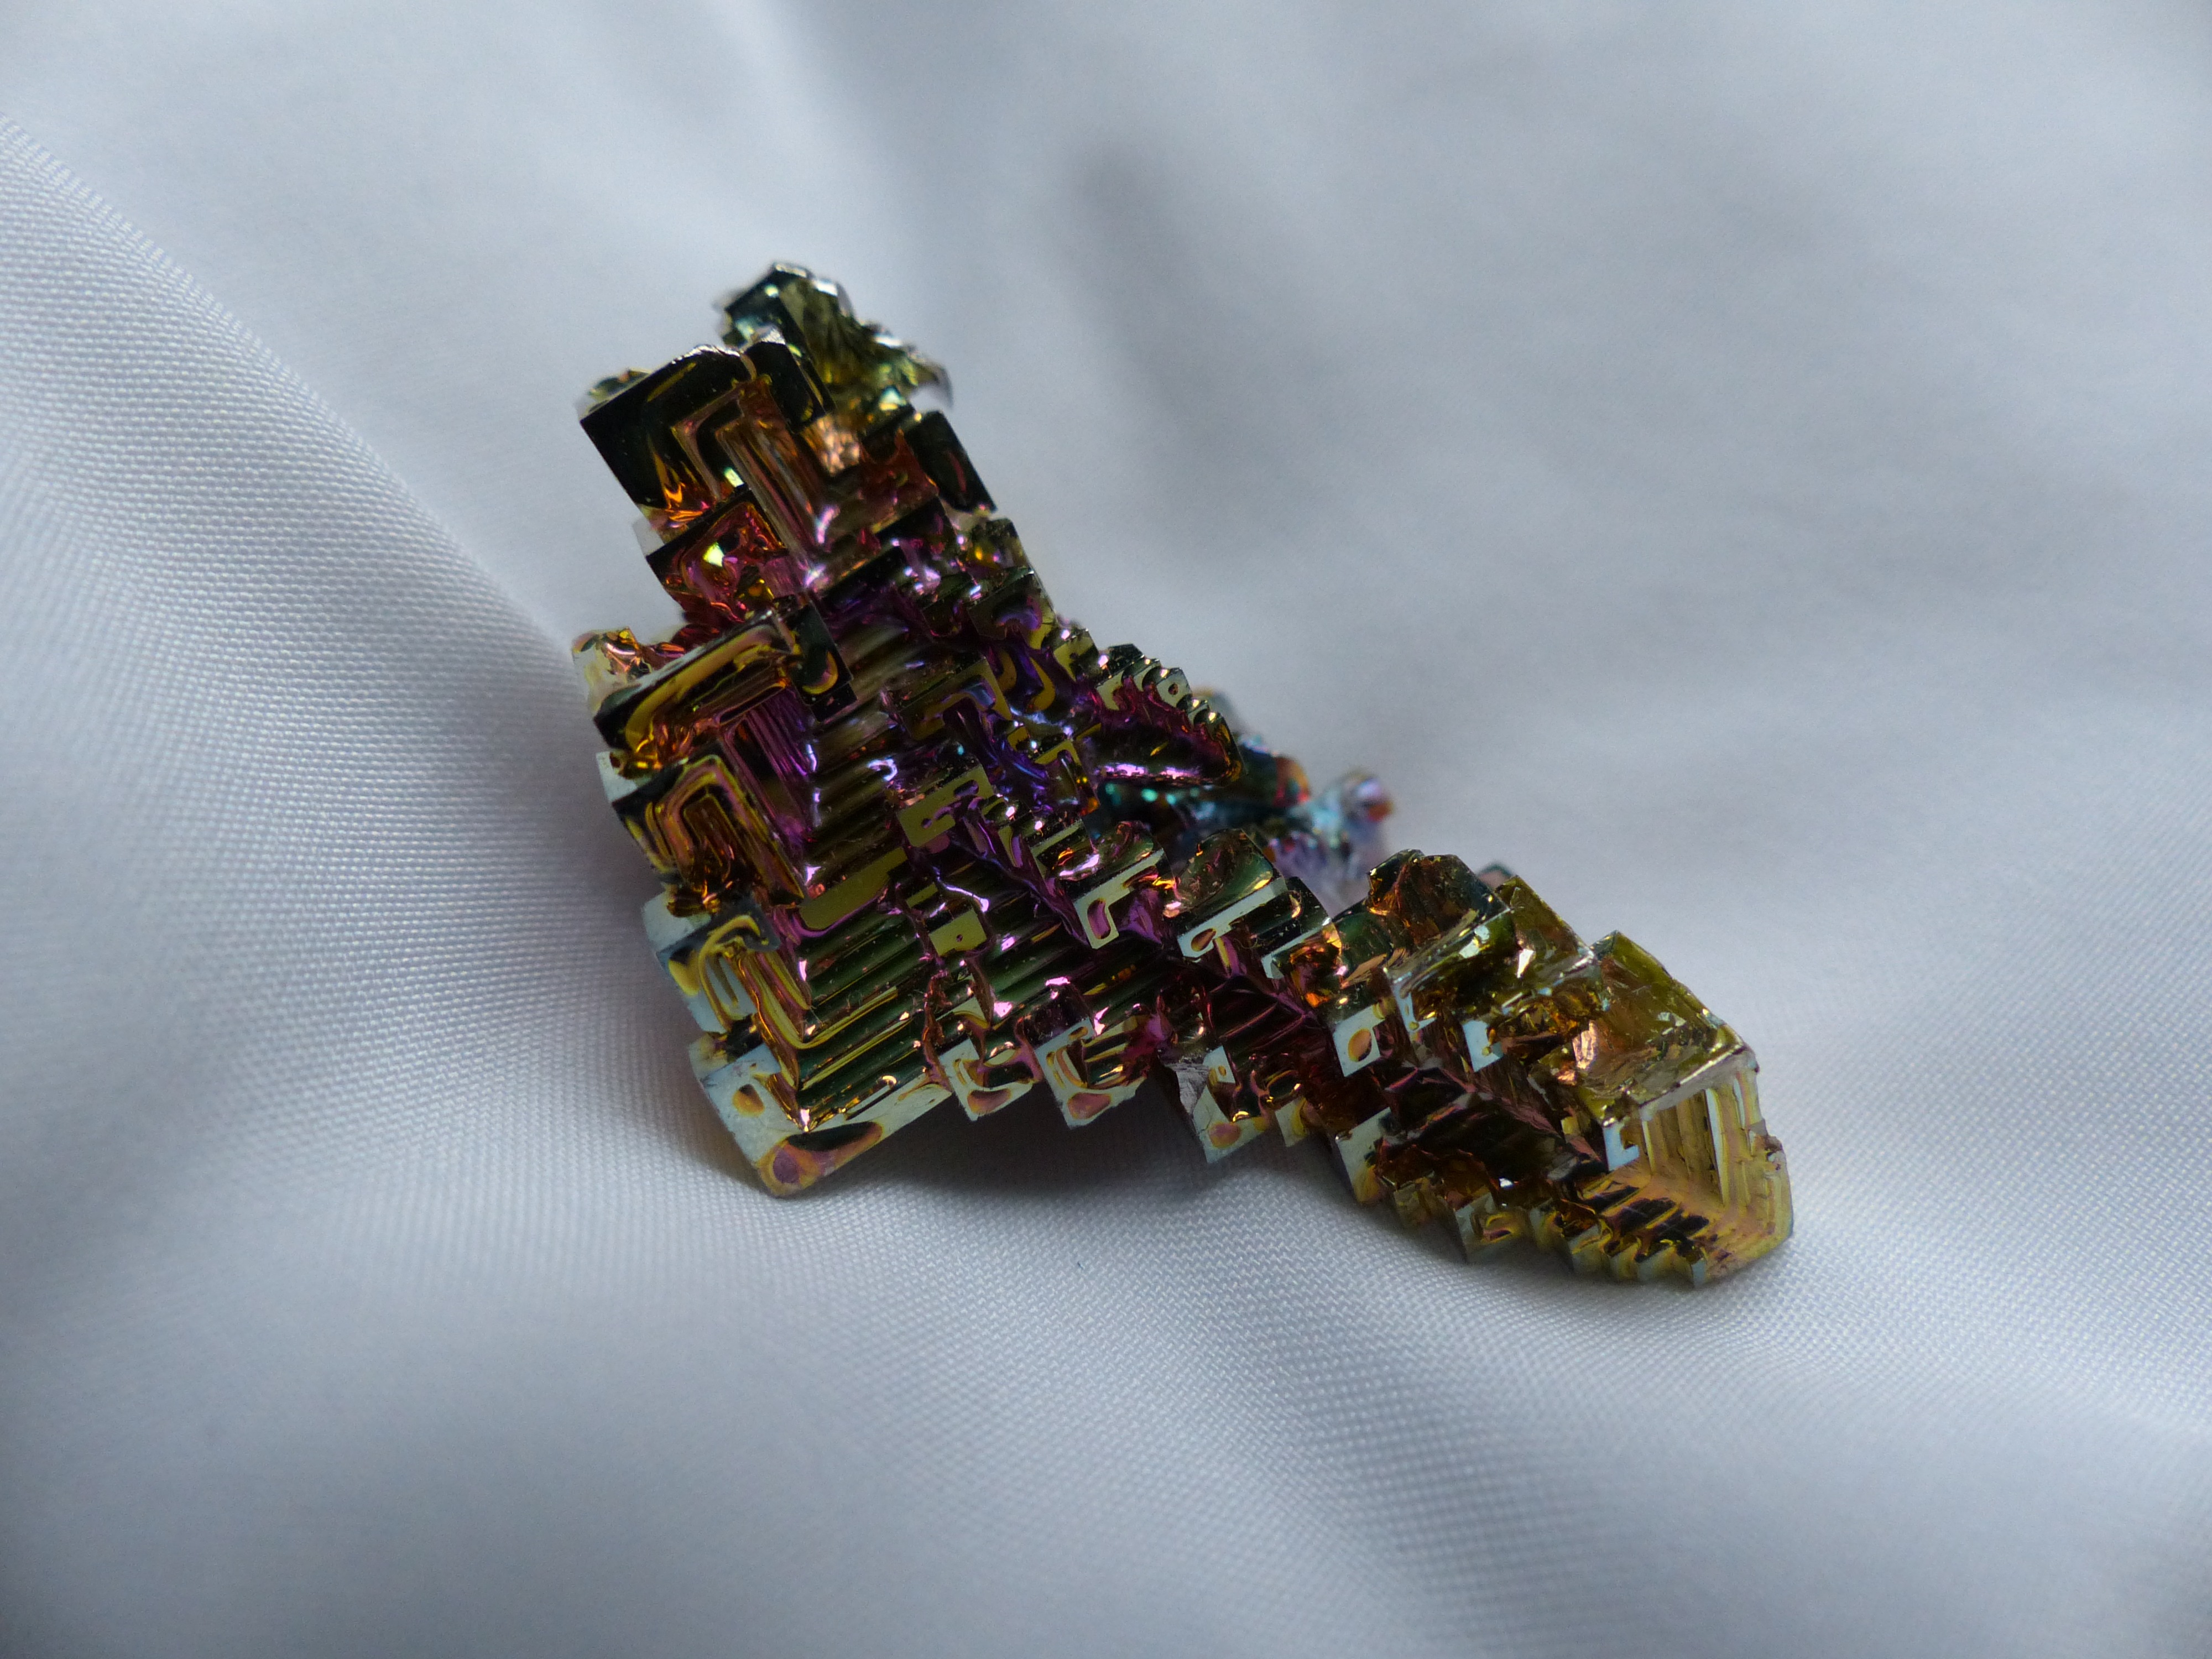
hand, color, metal, colorful, bead, aesthetic, jewellery, art, spectrum, shiny, gemstone, mineral, metallic, iridescent, bred, element, macro photography, tint, brittle, color spectrum, glazed includes, synthetic, fashion accessory, bismuth, bismuth crystal, semi metal, bismuth crystal level, metallic gloss, chemical element, coarse crystalline, crystal structure, staircase shaped, synthetic bismutkristall, rhomboedrische crystal structure, rhomboedrisch